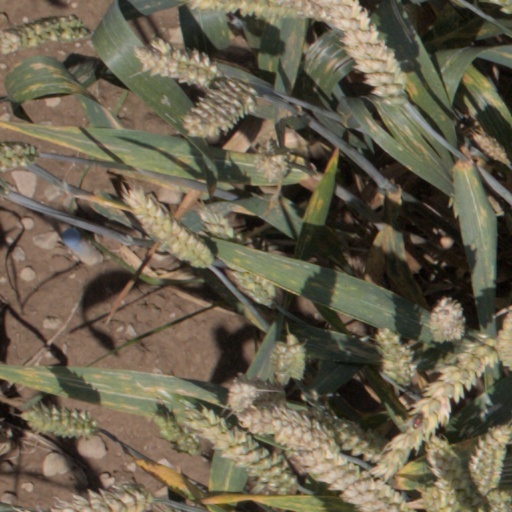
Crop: wheat